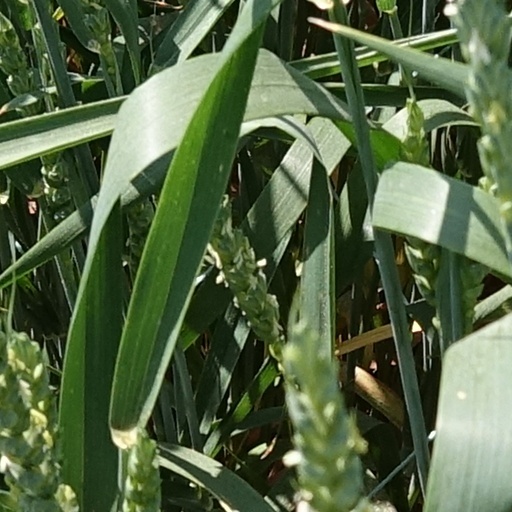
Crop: wheat